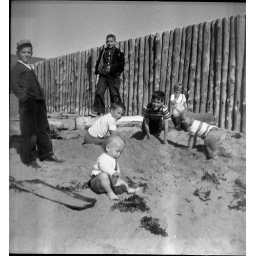
David in white shirt (center of group), with Rene just to right, sandy beach in Belliveau Cove, Nova Scotia, Canada